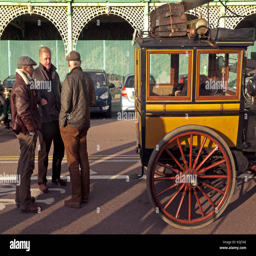
classic old cars arrive at the end